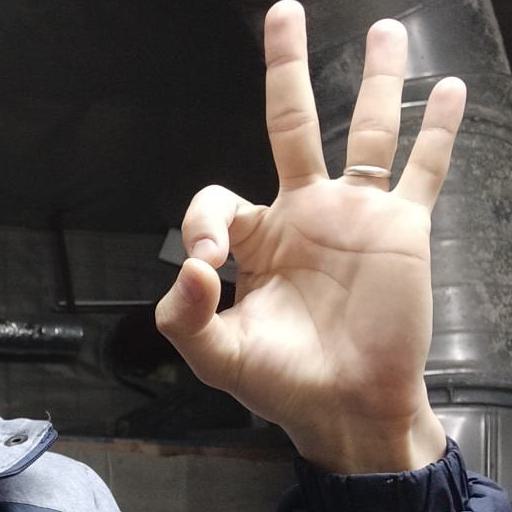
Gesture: ok